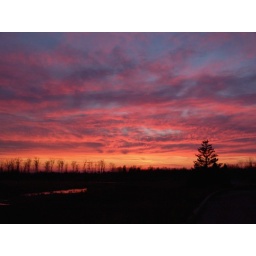
Seen in the rearview mirror on highway 401